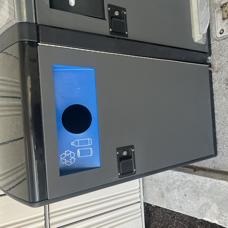
Label: recycling